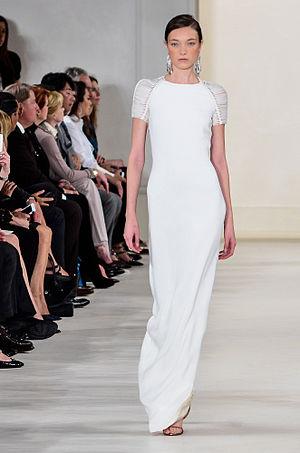
Yumi Lambert est un mannequin belge, née à Bruxelles le 11 avril 1995.